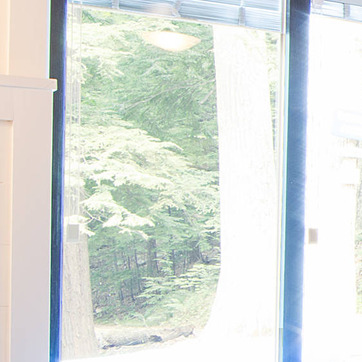
Material: glass